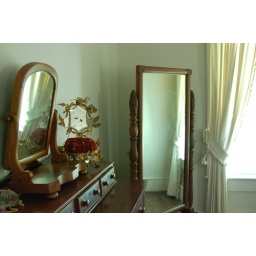
master bedroom in the Millermore house at Old City Park, Dallas